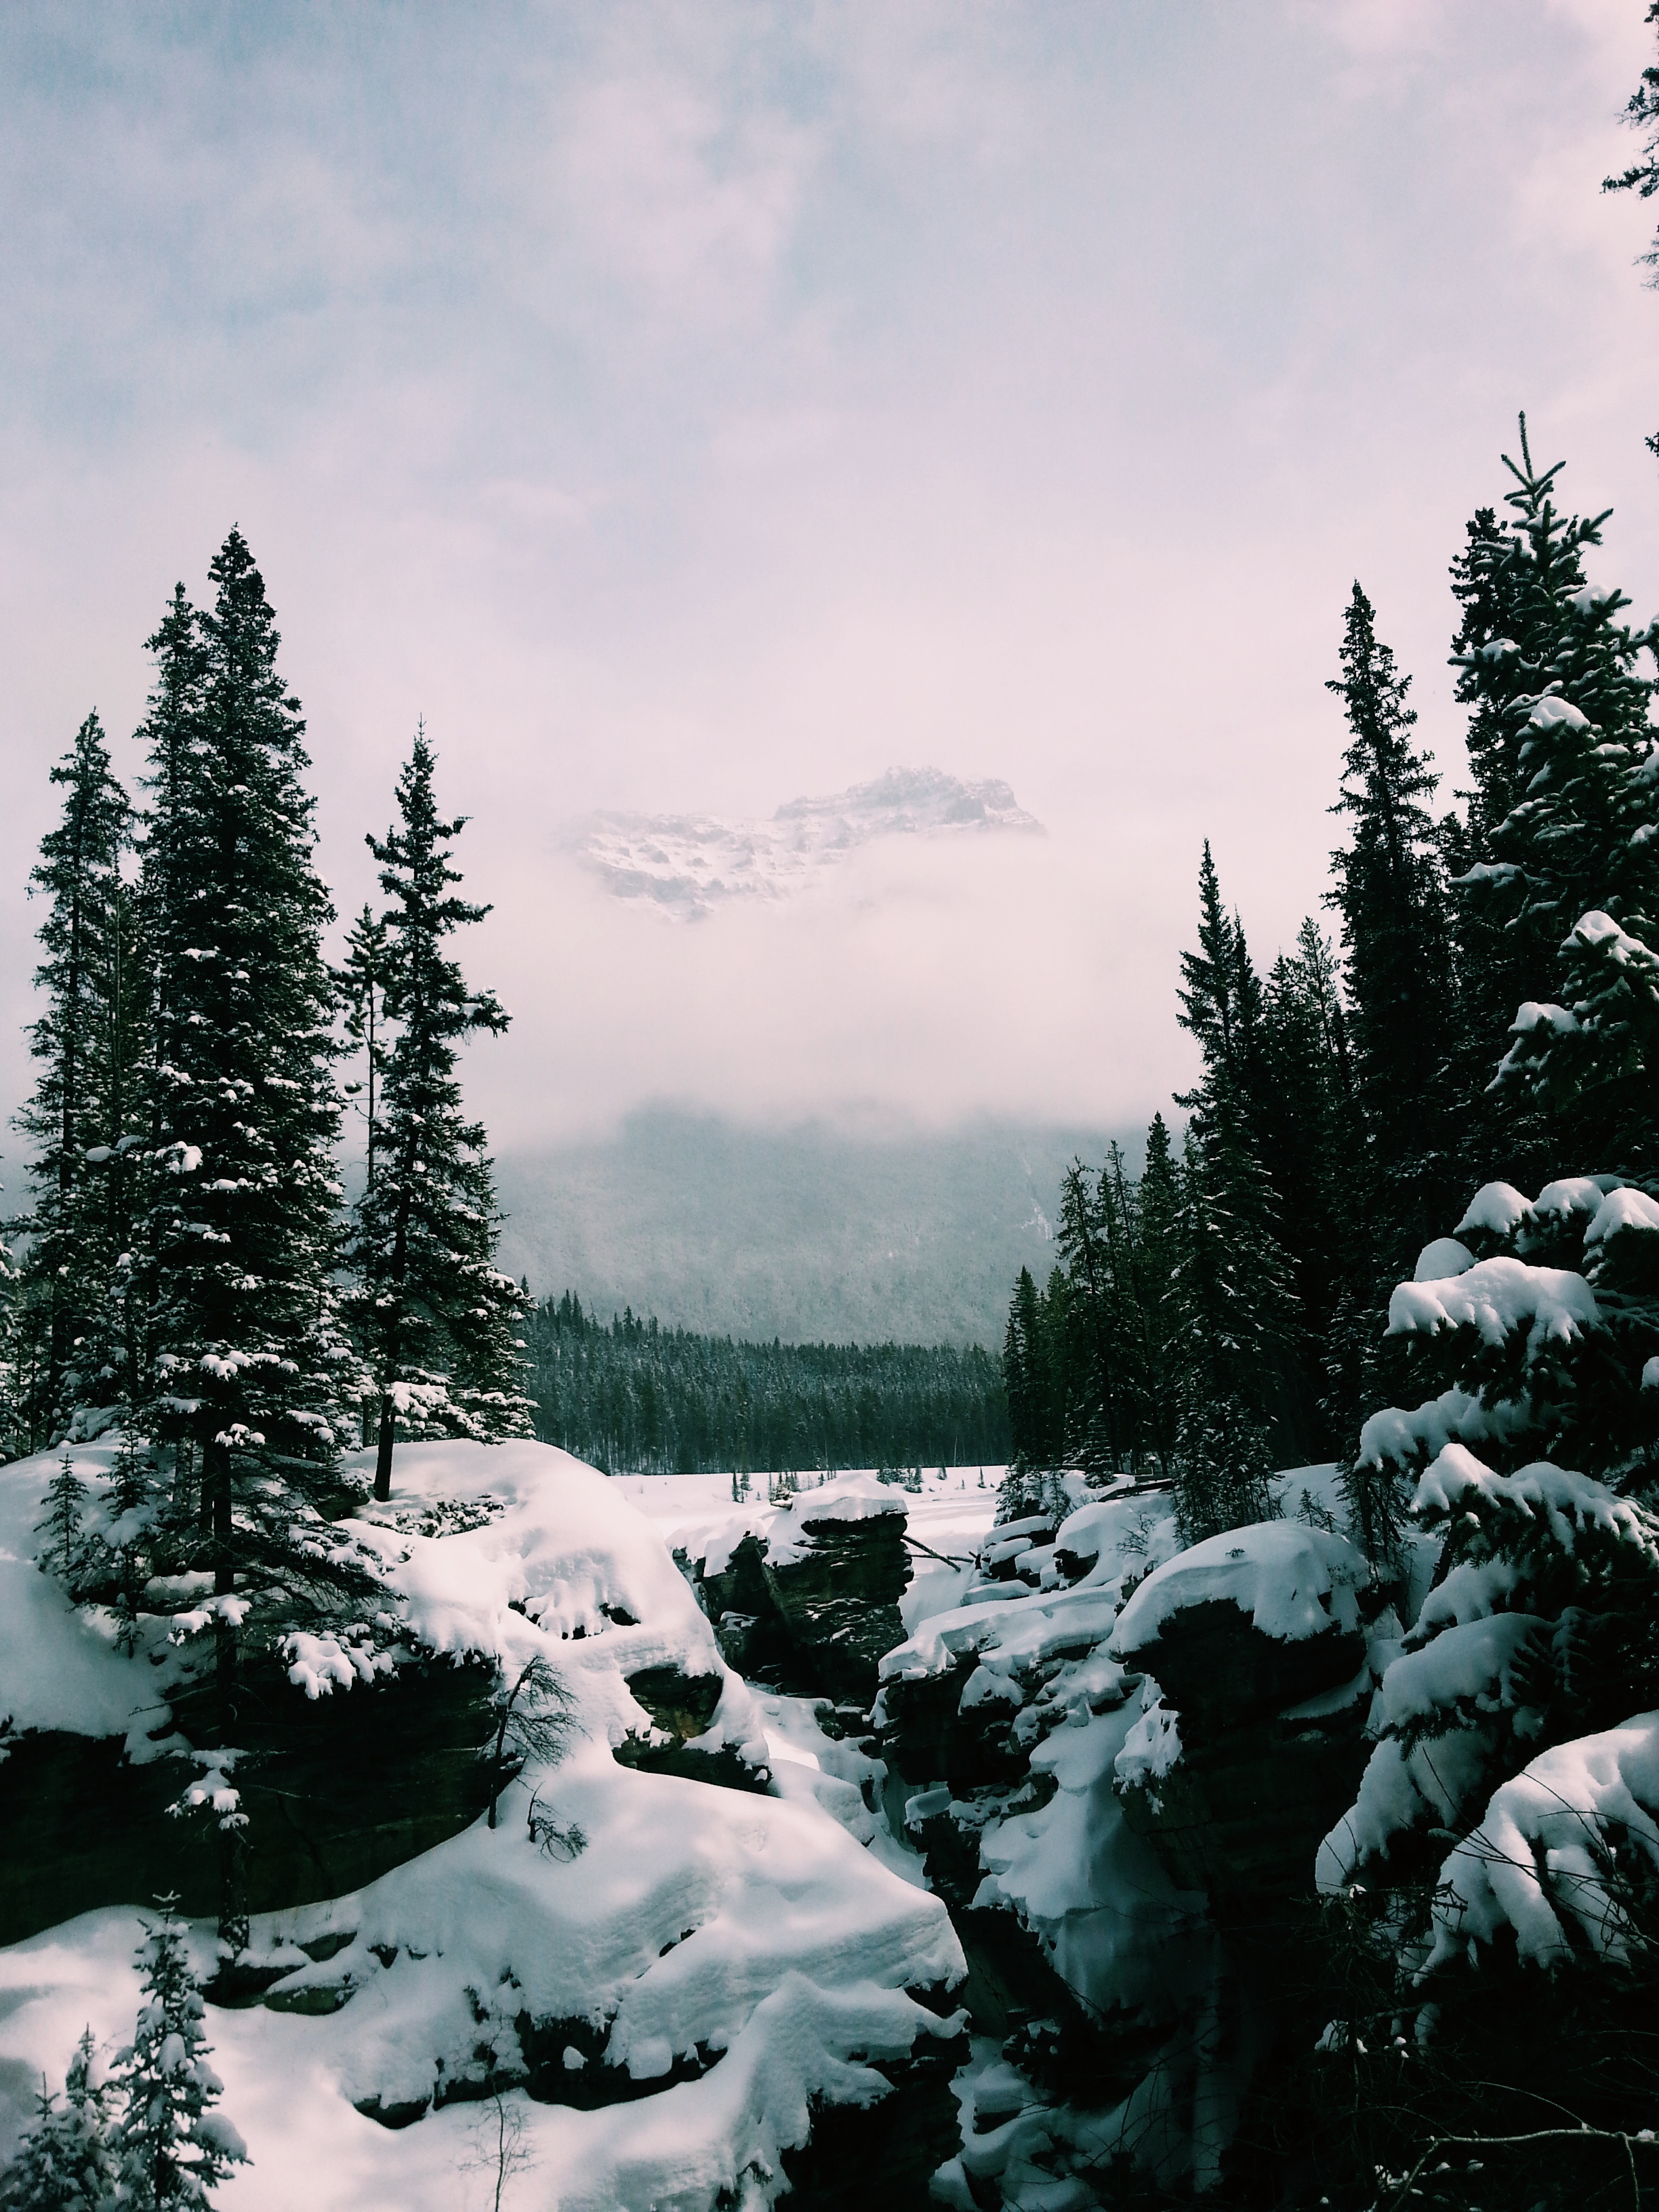
landscape, tree, nature, forest, wilderness, mountain, snow, winter, plant, lake, river, mountain range, stream, reflection, weather, season, atmospheric phenomenon, woody plant, mountainous landforms